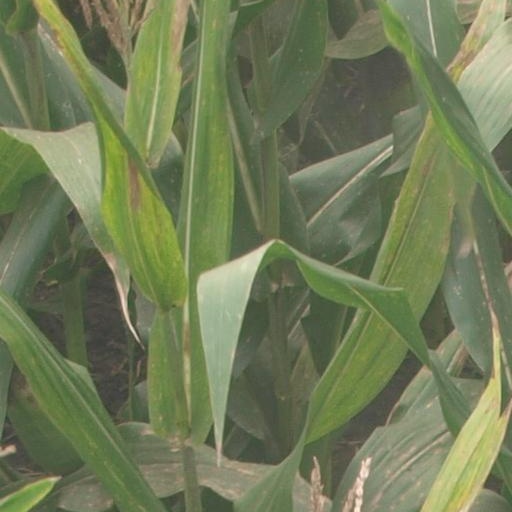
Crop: maize; corn